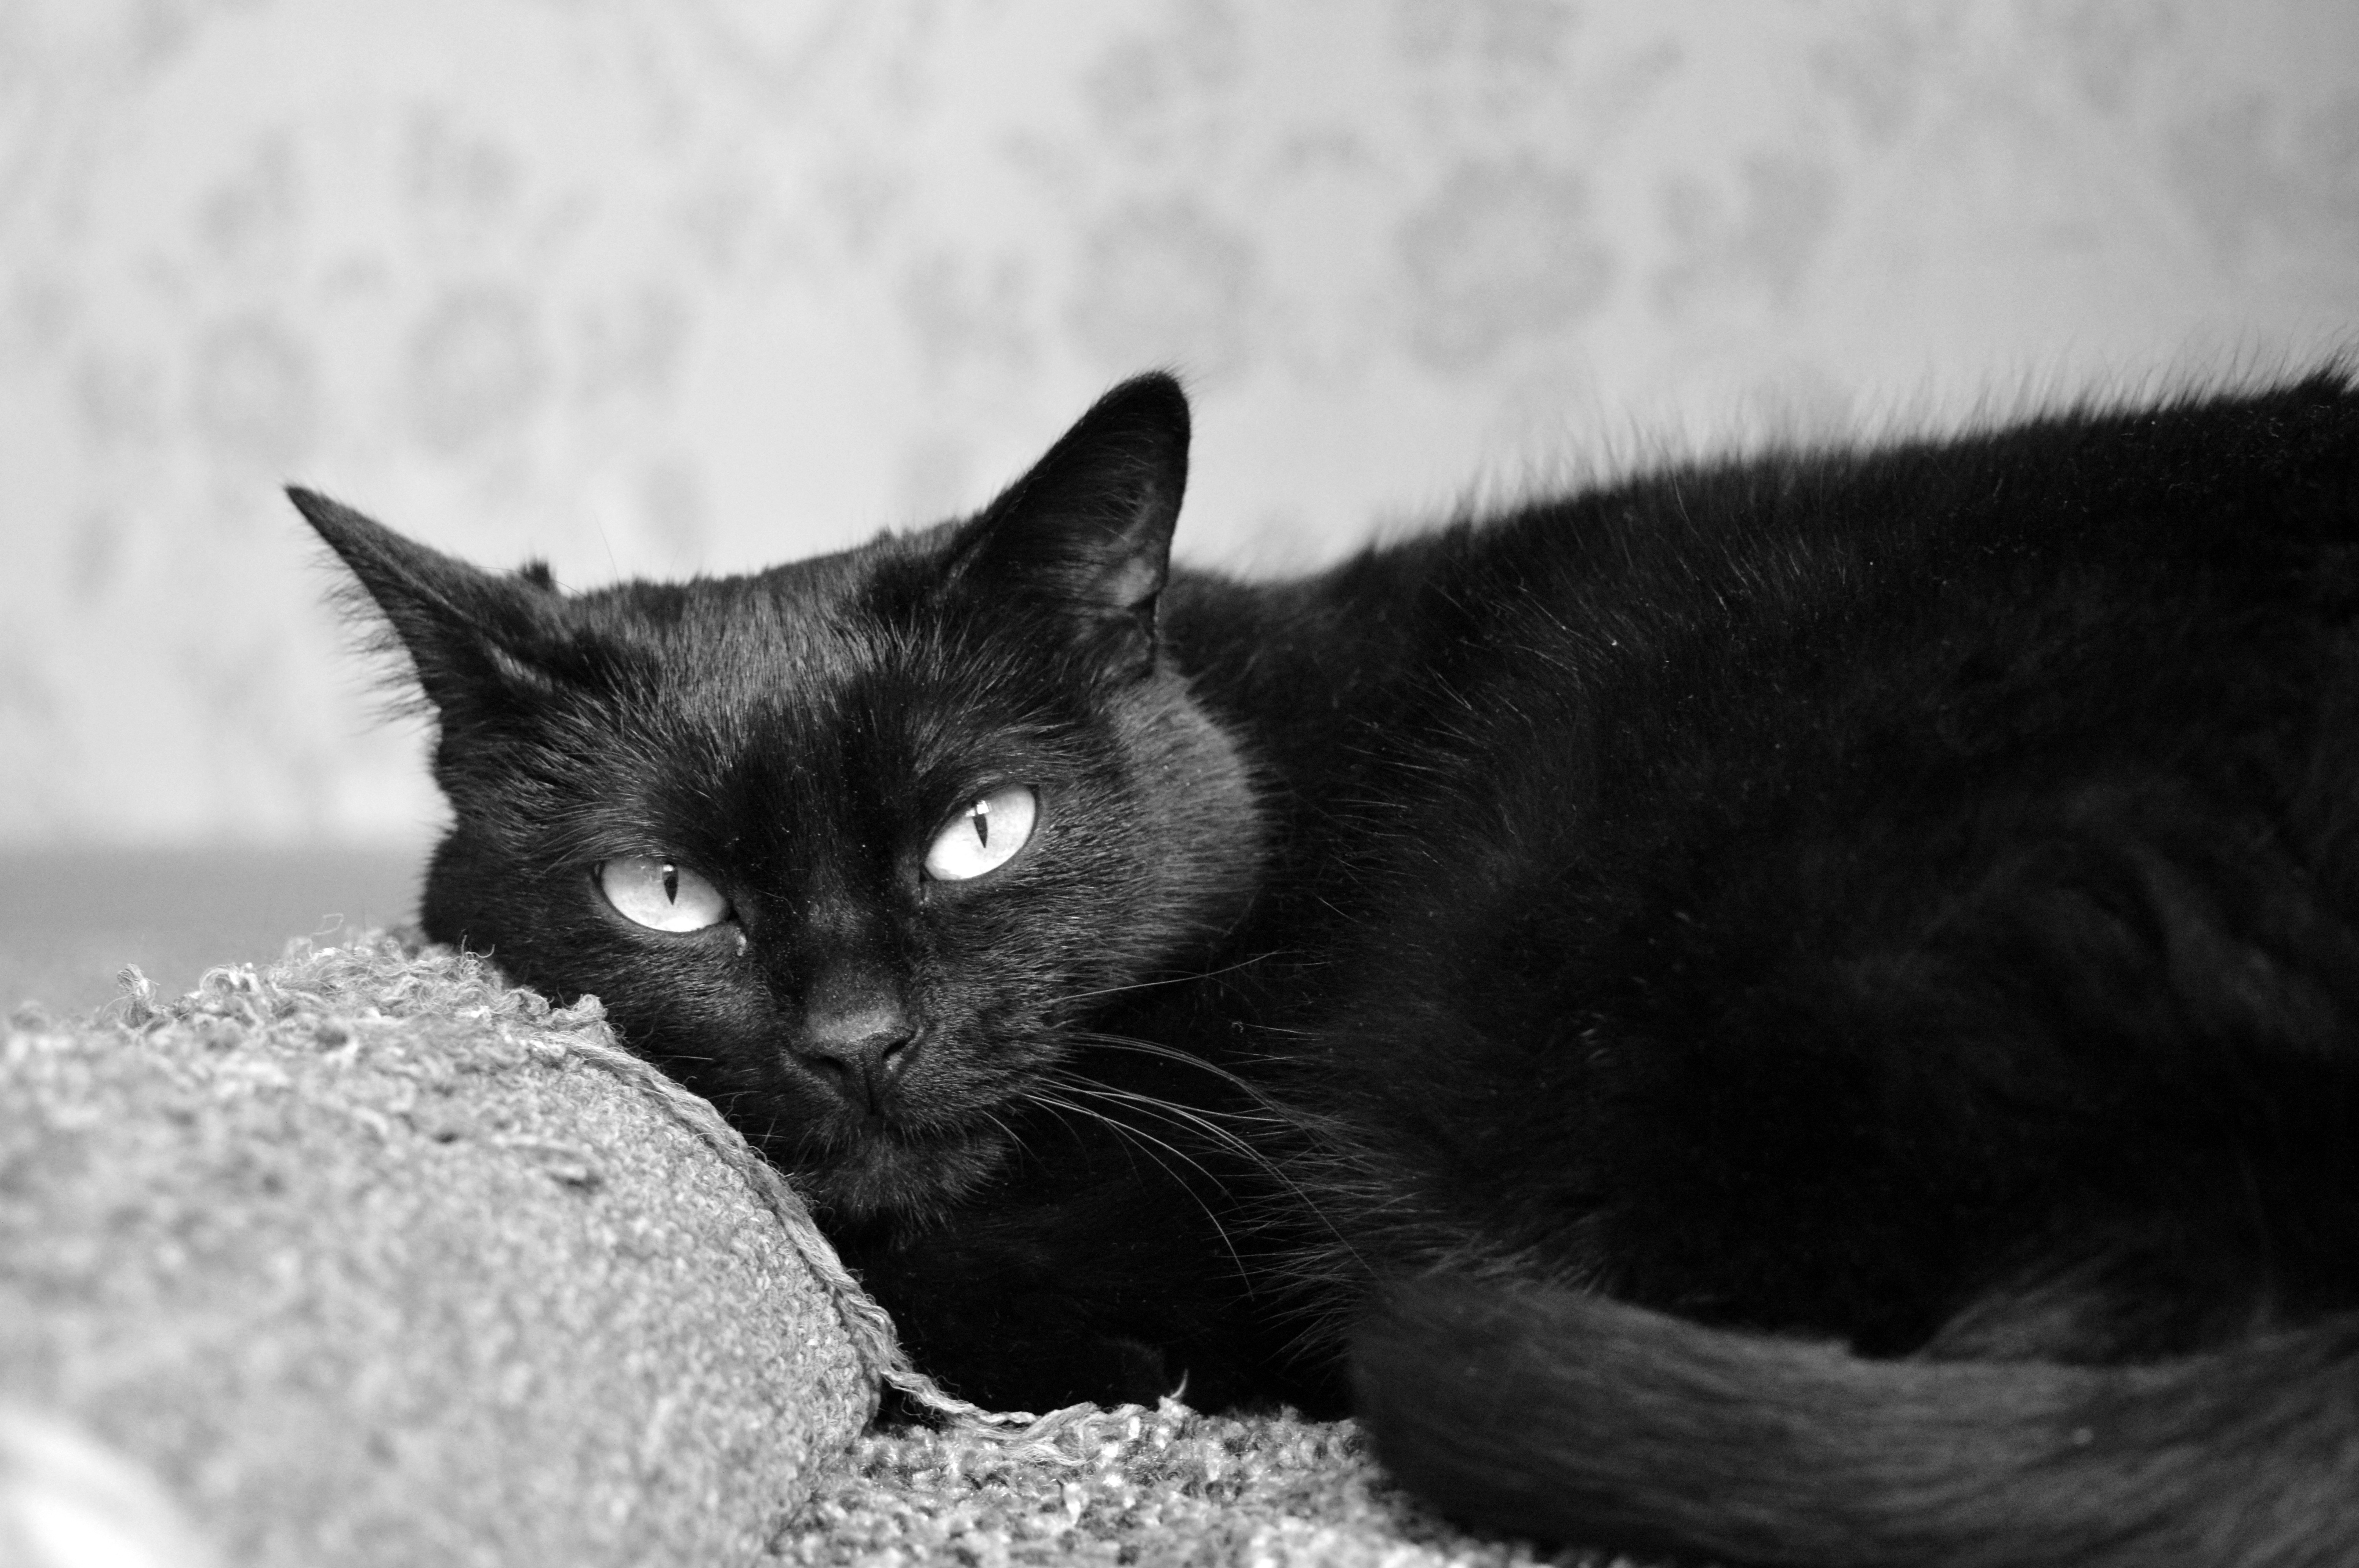
black and white, view, home, animal, cute, pet, fur, kitten, cat, mammal, black cat, black, monochrome, closeup, thoughtful, close, nose, whiskers, animals, furry, vertebrate, views, cat eyes, housecat, young cat, scratching posts, muzzle cat, sleeping cat, cat is, cat looking, cat dreams, lazy cat, cat resting, cat sleeping, beautiful cat, cat person, monochrome photography, small to medium sized cats, cat like mammal, carnivoran, domestic short haired cat